Baku Ferris Wheel

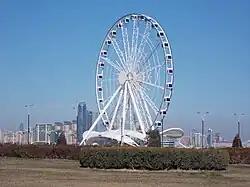
The Baku Ferris Wheel in 15 February 2016

Baku Ferris Wheel, also known as the Baku Eye and Devil's Wheel, is a ferris wheel on Baku Boulevard in the Seaside National Park of Baku, capital of Azerbaijan. The wheel was built by the Dutch company Dutch Wheels. It was opened on 10 March 2014 by Azerbaijani president Ilham Aliyev, and opened to the public two days later.